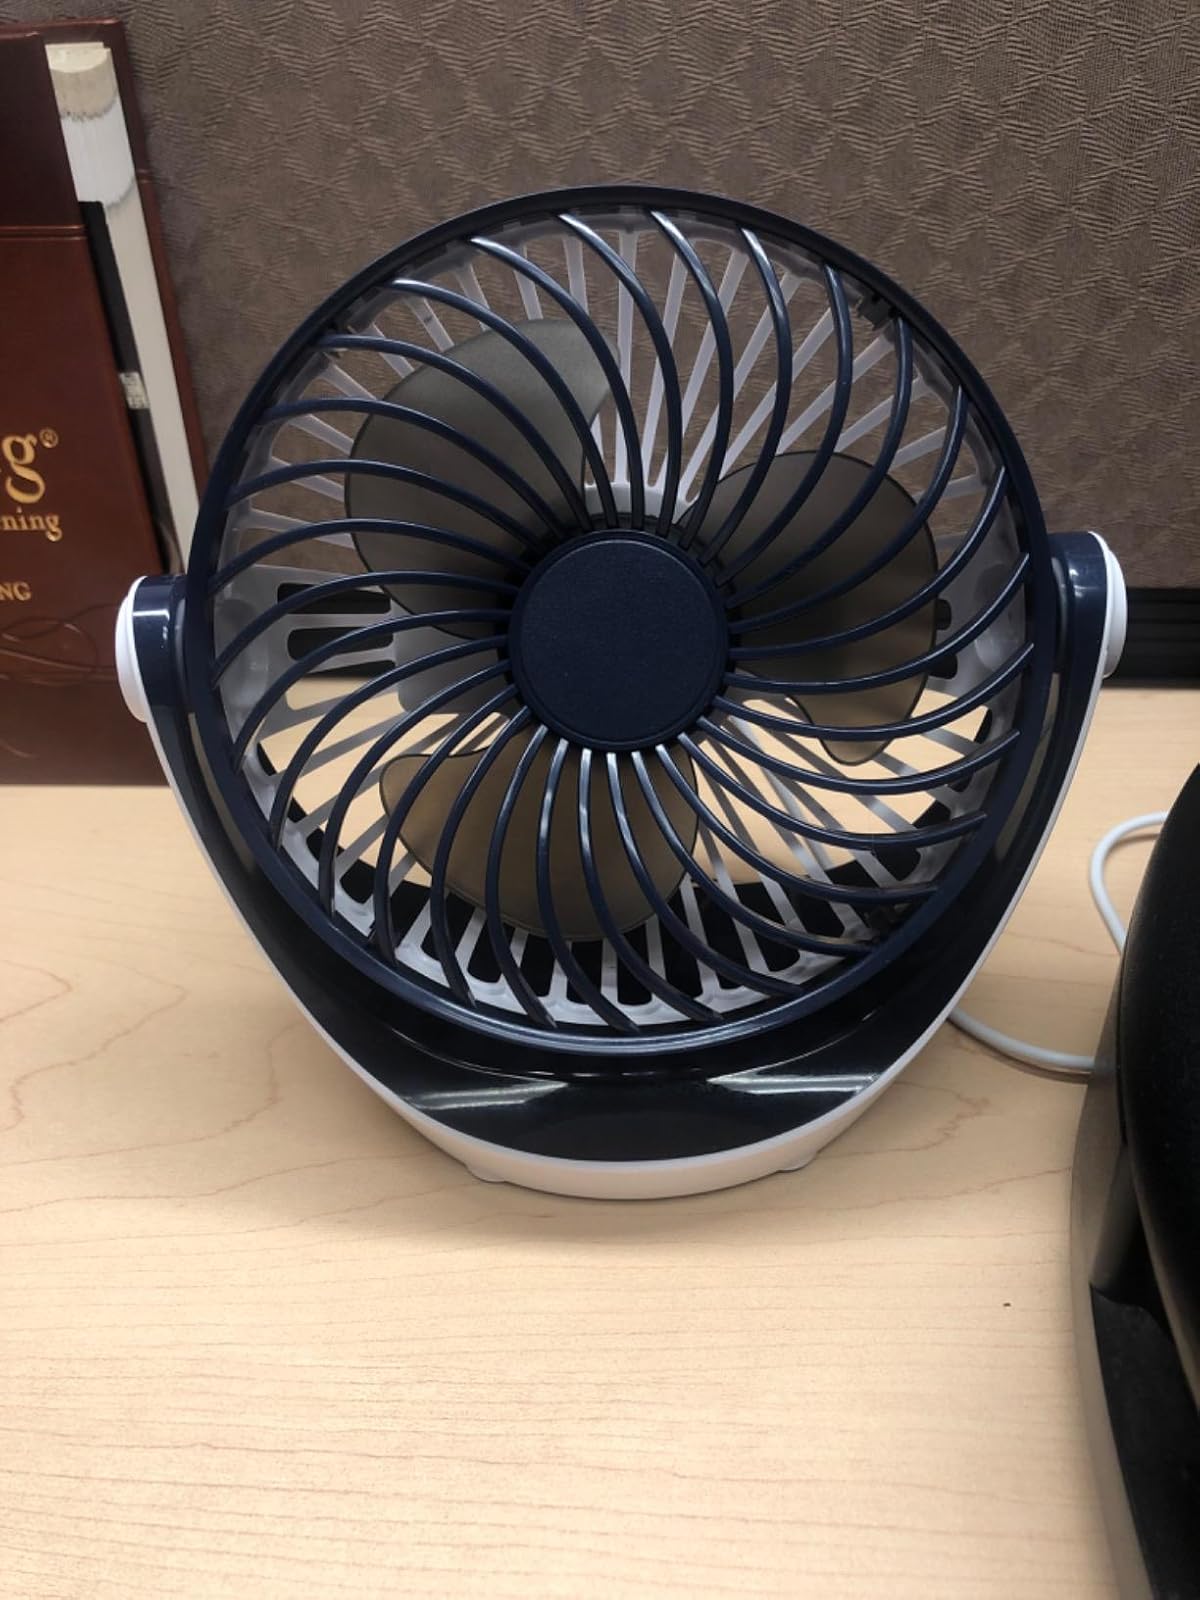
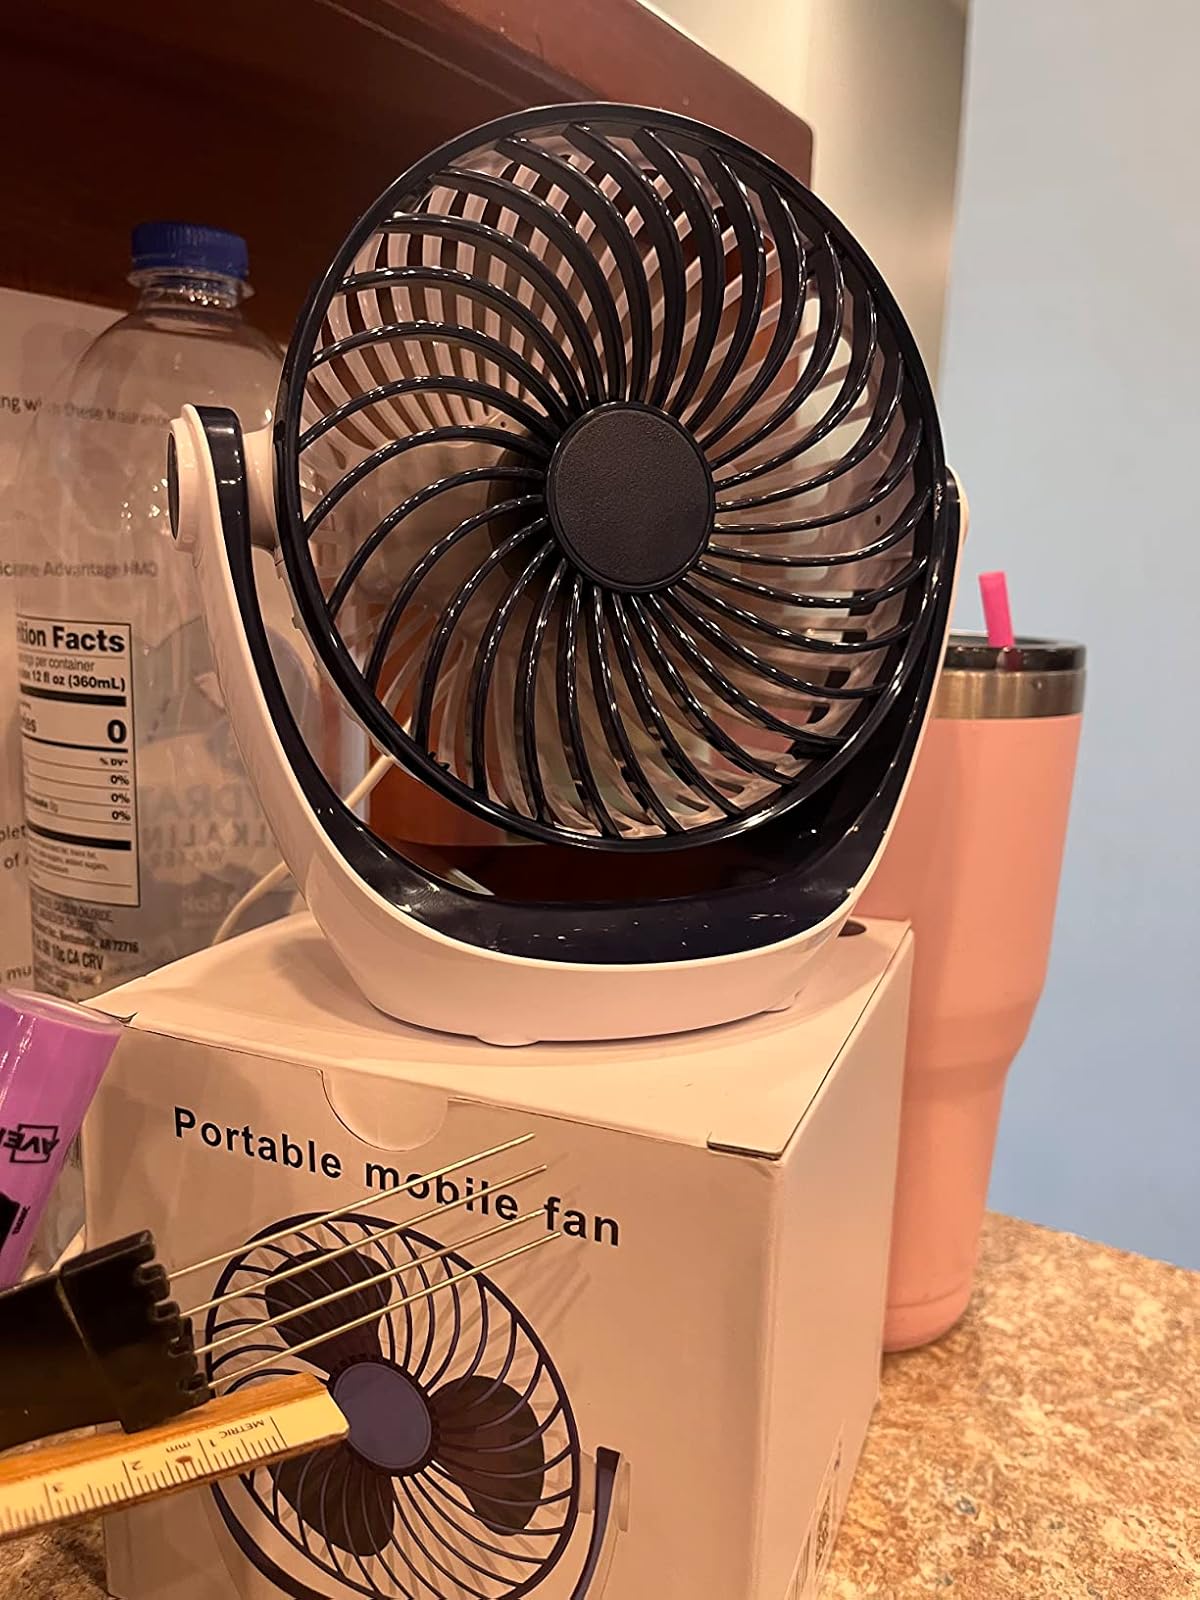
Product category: fan
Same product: yes